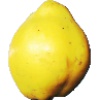
Label: Quince 1